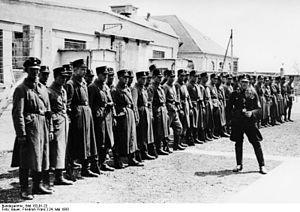
Le camp de Dachau est le premier camp de concentration mis en place par le régime nazi. Il est créé sur le site d'une ancienne fabrique de munitions à 17 km au nord-ouest de Munich. Son ouverture est annoncée par Heinrich Himmler le 20 mars 1933 et des prisonniers y sont amenés dès le lendemain. Le camp reste en service jusqu'à l'arrivée des soldats américains, le 29 avril 1945.